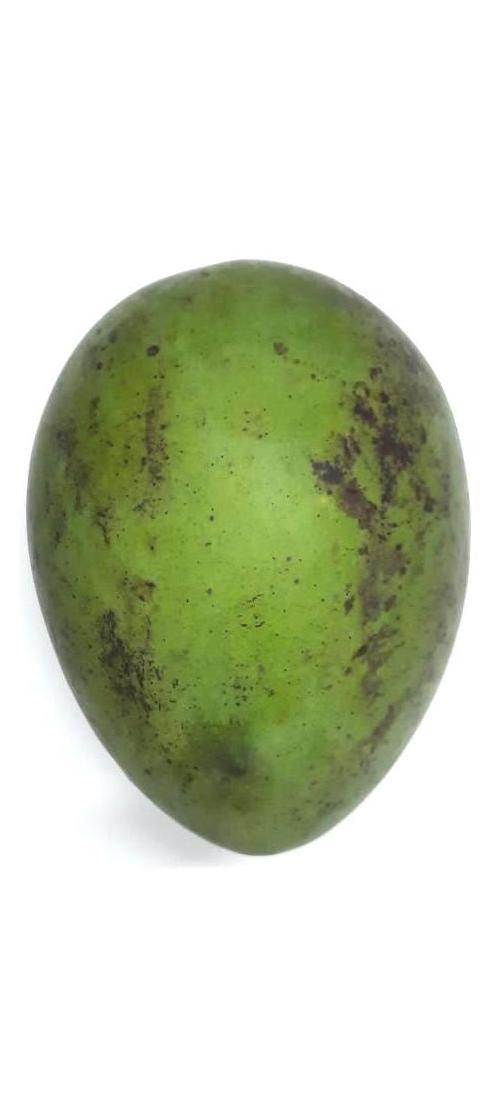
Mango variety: Harivanga